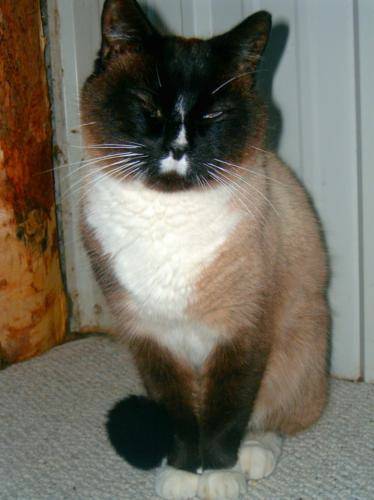
Label: cat